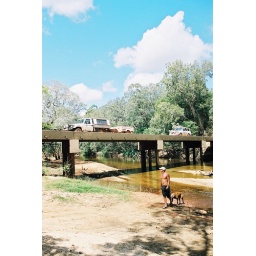
During the wet the river rises well above this bridge